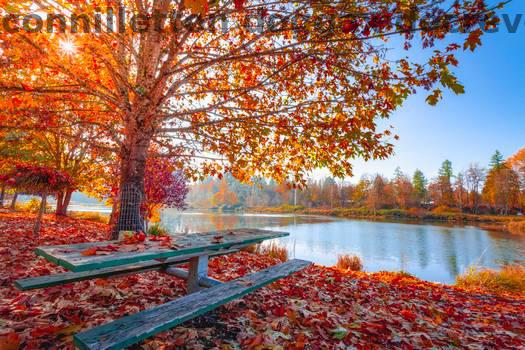
Label: Watermark